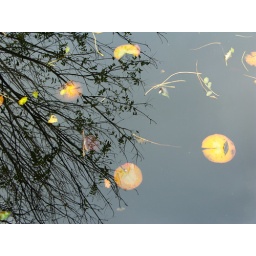
Lily pads in pond water with reflections of tree